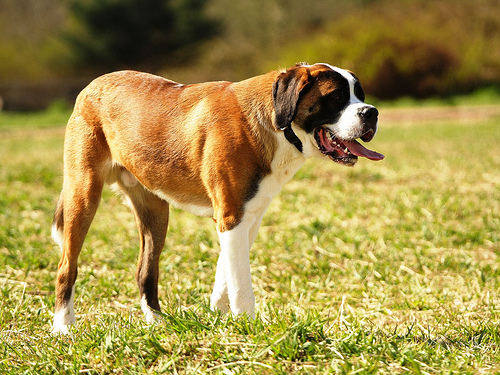
Animal: dog
Breed: saint bernard